Bristol Lodekka

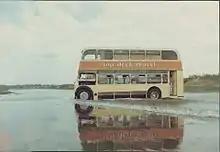
A Top Deck Travel Bristol Lodekka crossing a creek in Northern India in 1983

Due to both Bristol Commercial Vehicles and Eastern Coach Works being brought into state ownership following the nationalisation of its parent Tilling Group, Lodekkas could only be bought by the British Transport Commission's bus subsidiaries, later becoming the Transport Holding Company. The design, though, was attractive to privately-owned operators, leading to Bristol licensing the Lodekka design to Dennis Brothers Limited, who sold their variation of the design as the Dennis Loline. Equipped with a Gardner 6LW engine and a five-speed version of the reverse-drive gearbox used in the Dennis Hefty commercial chassis, this arrangement allowed for these operators to purchase buses built to a low-floor design.